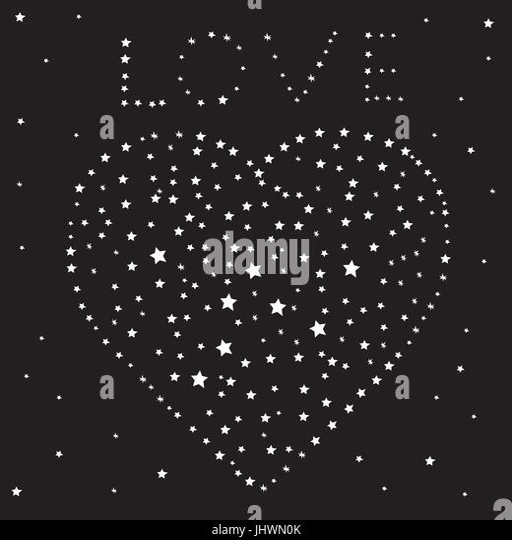
heart and the word love of the stars on a black night sky , vector